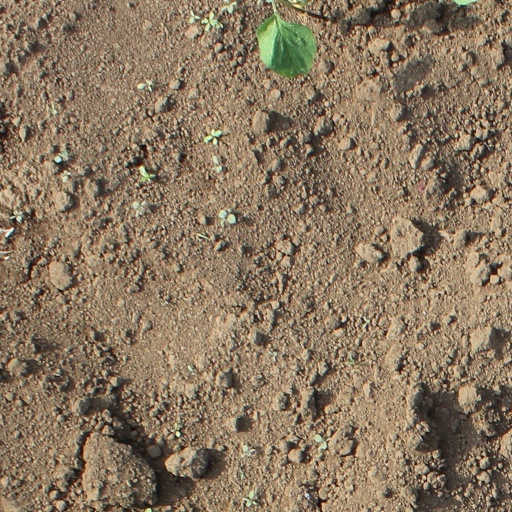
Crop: soybean